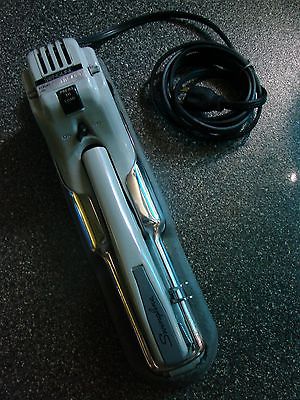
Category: stapler